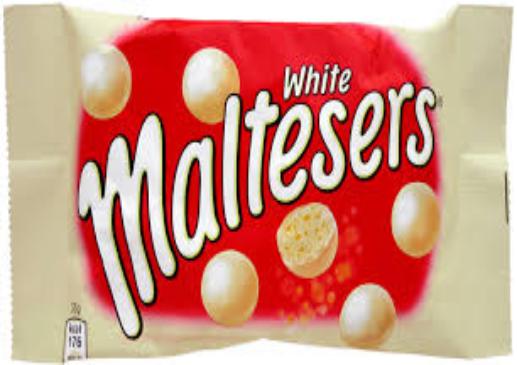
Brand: Maltesers
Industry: Food